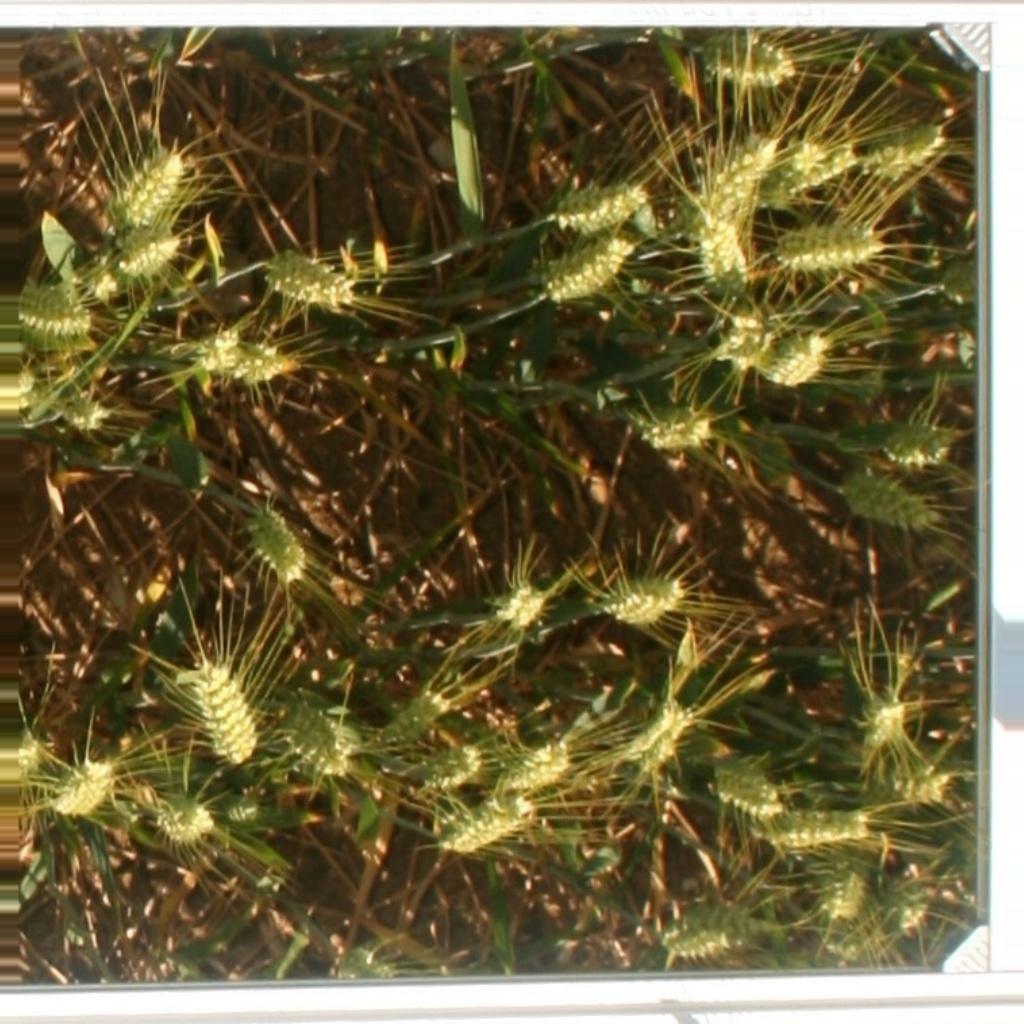
Country: France
Location: VLB
Wheat development stage: Filling - Ripening